Ahlam Tamimi

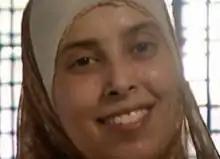
Picture of al-Tamimi

Ahlam Aref Ahmad al-Tamimi (born 1980) is a Jordanian national known for assisting in carrying out the Sbarro restaurant suicide bombing in Jerusalem, in 2001. She was convicted by an Israeli military tribunal and received multiple life sentences, but was released in 2011 as part of the Gilad Shalit prisoner exchange and exiled to Jordan. She hosts a television show about Palestinians in Israeli prisons.